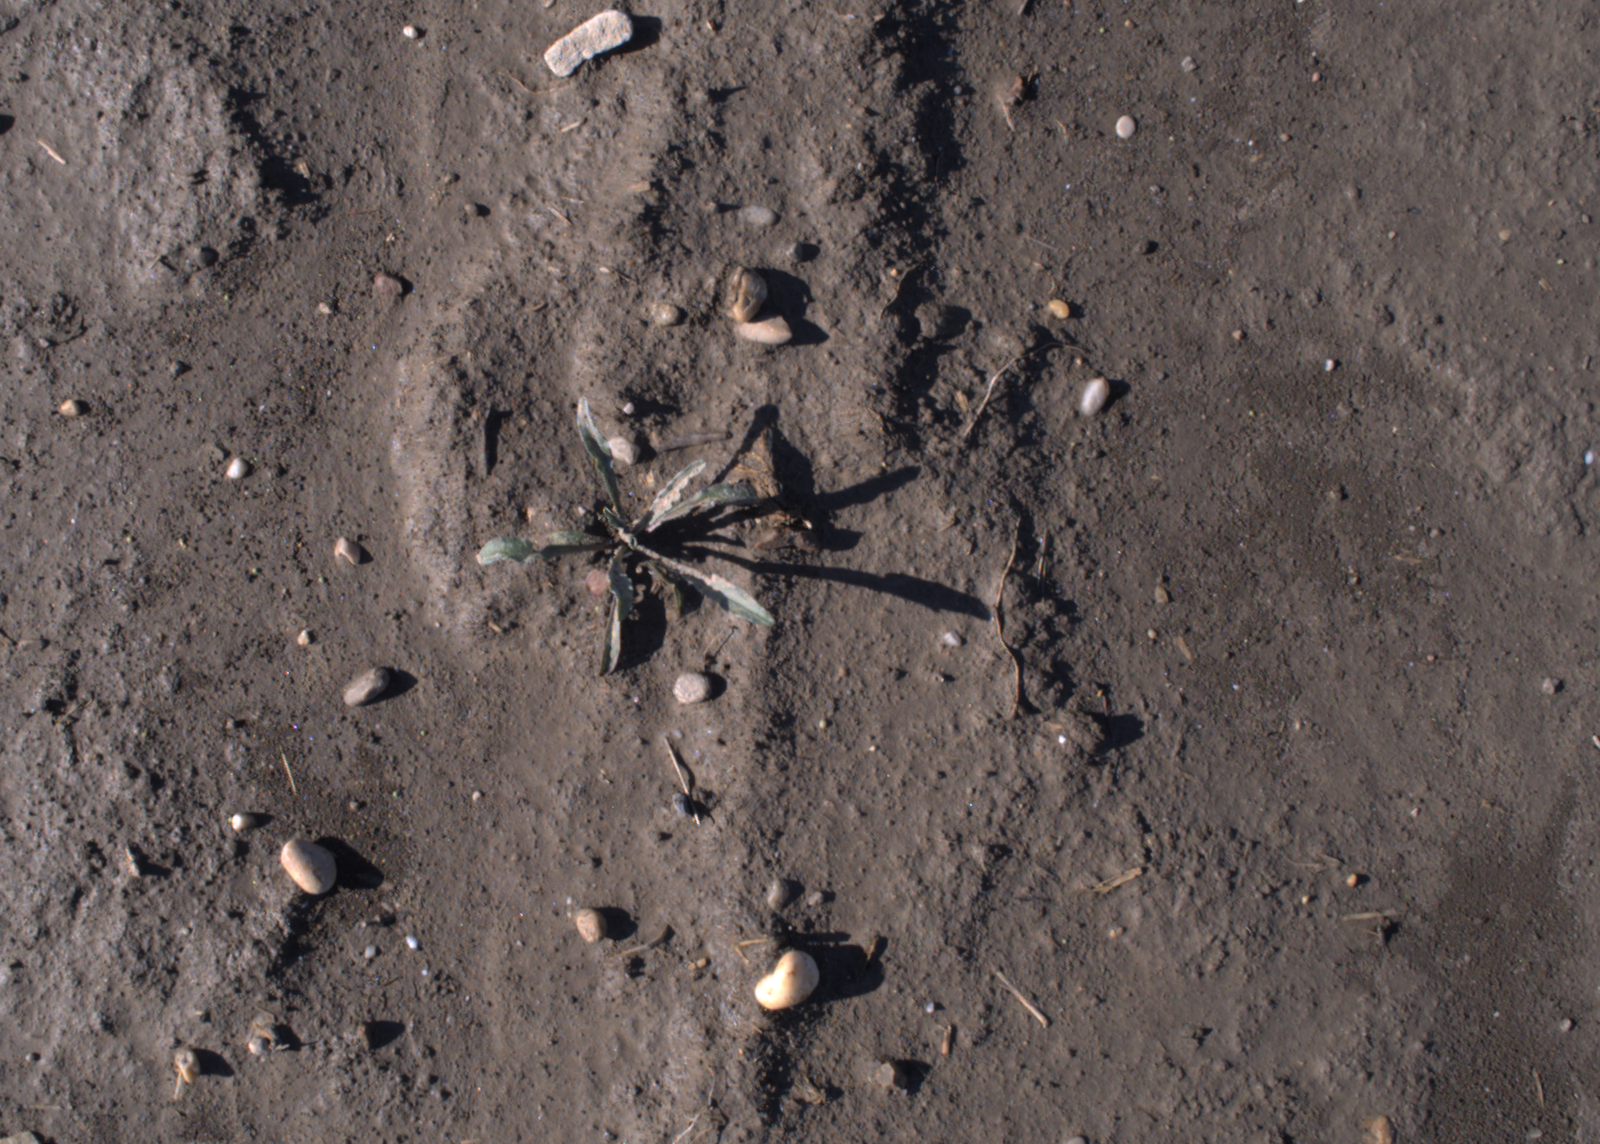
Capture date: 02.09.2020 09:26:11
Weather: sunny
Wind: medium
Seeding date: 21.07.2020
Plant canopy height (mm): 910